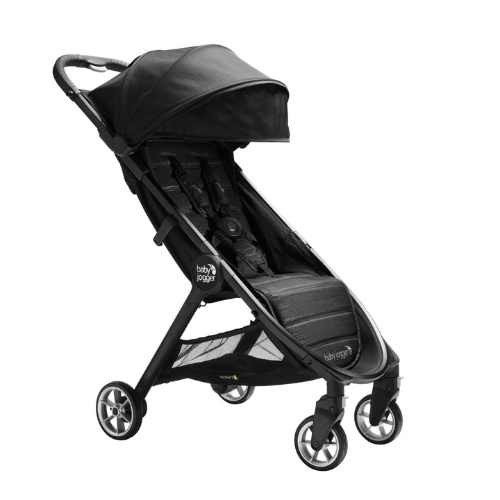
City Tour 2
City Tour 2 er hinn fullkomni ferðafélagi. Hún er aðeins 6,3 kg og uppfyllir kröfur um handfarangur hjá fjölmörgum flugfélögum. Ferðataska fylgir með kerrunni. Hvort sem það er bæjarferð eða ferðast um heiminn þá er City Tour 2 tilbúin! Hægt er setja Baby Jogger bílstól eða vagnstykki á kerruna. Kerran er aðeins 6,3 kg. Hámarksþyngd 22 kg. Hægt er að leggja kerruna saman með annarri hendi. Hægt er að leggja sæti nær alveg aftur og fótskemil upp. Hægt er að læsa dekkjum að framan Hlíf með UV 50+ sólarvörn. Þægilegt bólstrað sæti. Hliðartaska fylgir með. Uppfyllir kröfur um handfarangur hjá fjölmörgum flugfélögum. Geymslukarfa er undir kerrusætinu þegar kerran er í notkun (karfan tekur 7 kg).
Brand: Baby Jogger
Category: Baby & Toddler > Baby Transport > Baby Strollers > Jogging Strollers